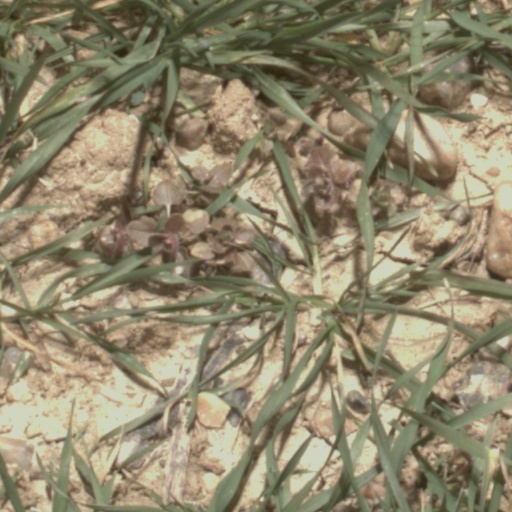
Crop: wheat